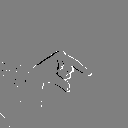
ASL letter: q